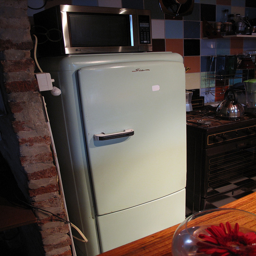
A small refrigerator sitting in a  kitchen next to a counter.
An old fashion white refrigerator next to a stove.
A microwave sits atop a blue refrigerator in the kitchen.
A microwave  oven sitting on top of an old fashioned refrigerator.
White refrigerator in front of a wooden table in small kitchen.